IBM Personal Computer XT

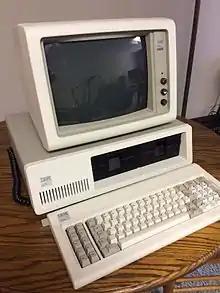
IBM PC/XT 5160 dual floppy drives with 5153 Color Monitor

The 3270 PC, a variant of the XT featuring 3270 terminal emulation, was released in October 1983.